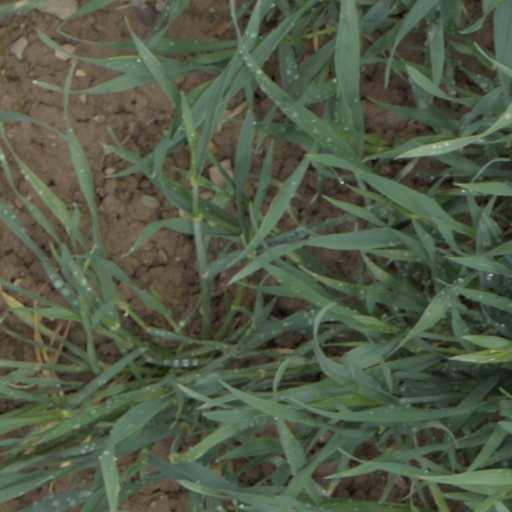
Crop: wheat